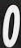
Number: 0